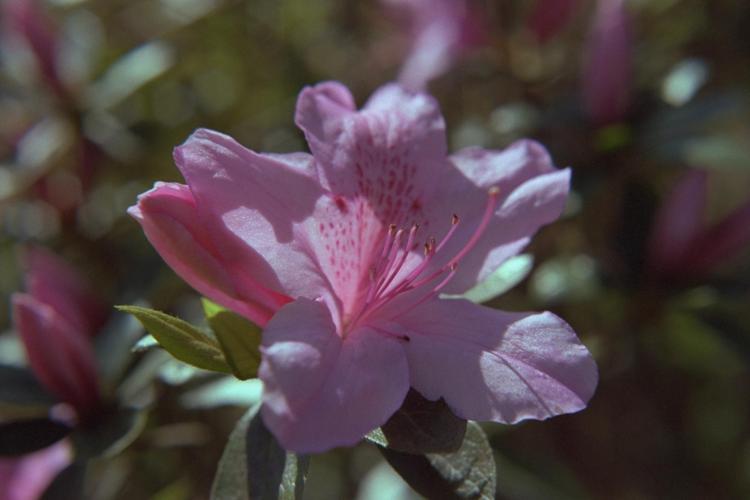
Label: azalea